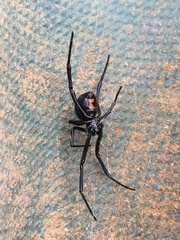
Species: Lactrodectus_hesperus